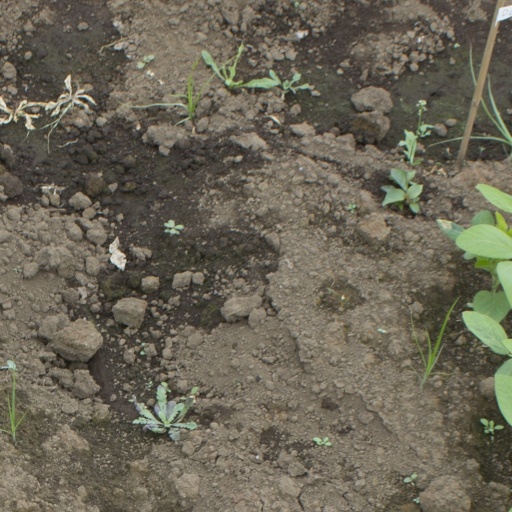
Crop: soybean